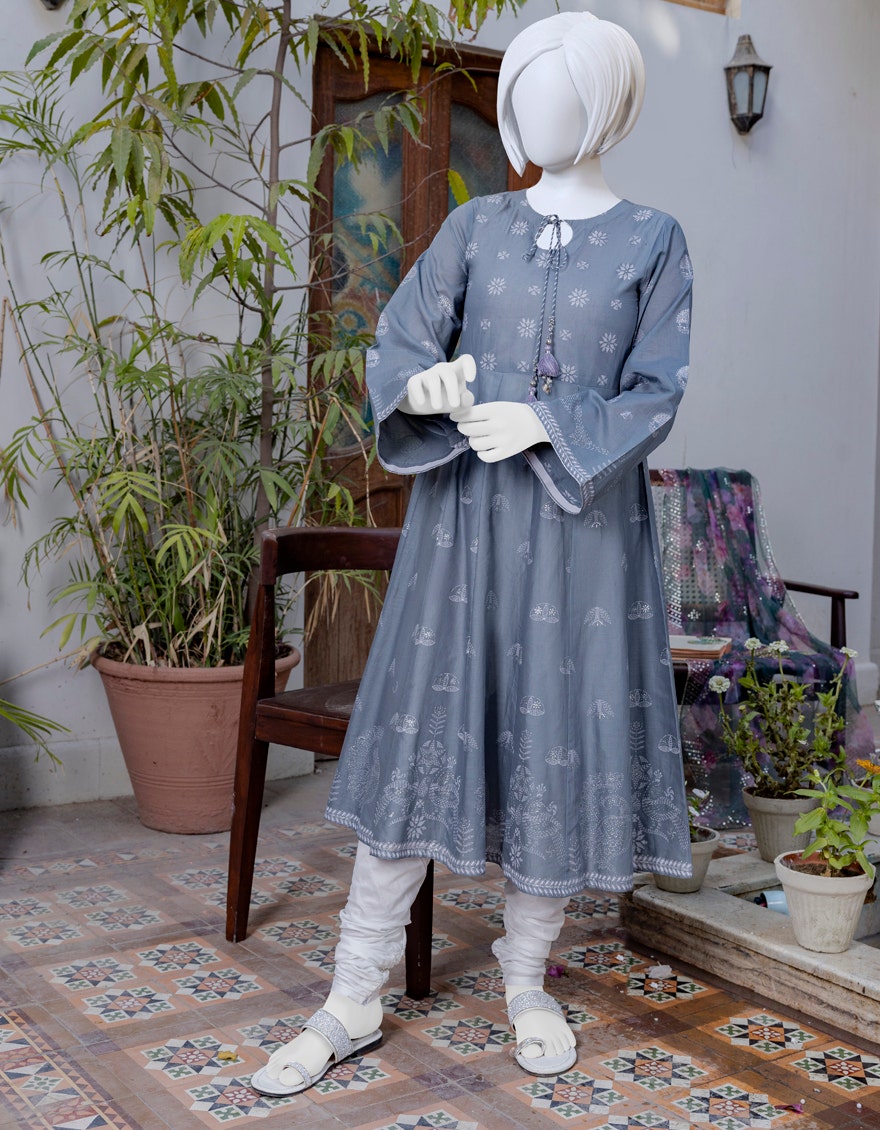
grey multi embroidered long kurta with